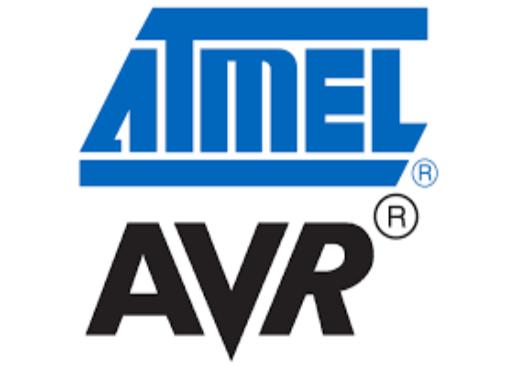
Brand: atamel
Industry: Medical